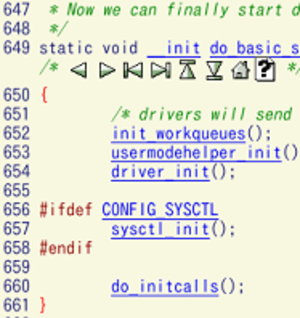
Code source du noyau Linux, version 2.6.18
GNU GLOBAL est un logiciel d’étiquetage du code source par l’implémentation logicielle du concept de symbole. Il fonctionne de manière uniforme dans divers environnements et permet de localiser tous les objets des fichiers source, et de s’y déplacer aisément. Il s’avère utile pour travailler sur des projets importants contenants de nombreux sous-répertoires et des arbres syntaxiques complexes générés par le processus de compilation. Il est proche des marqueurs ctags et etags mais différent de par son indépendance de tout éditeur de texte.